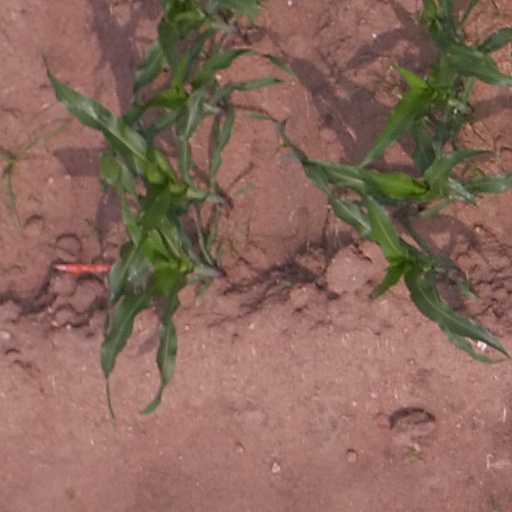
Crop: maize; corn